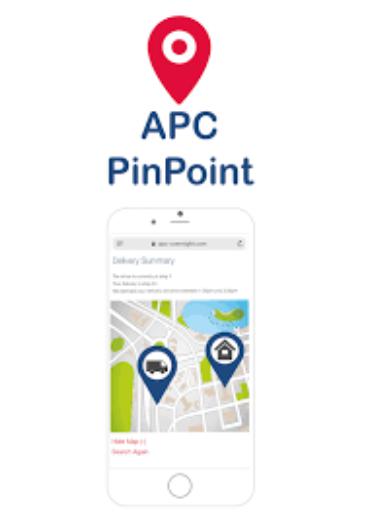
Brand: A.P.C
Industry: Clothes